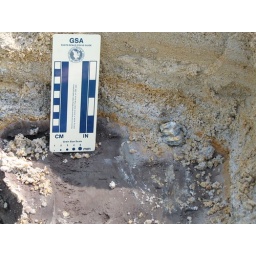
Organic sand which contained dateable plant parts at the base of Pleistocene terrace of the Ocmulgee River in Telfair County, Georgia